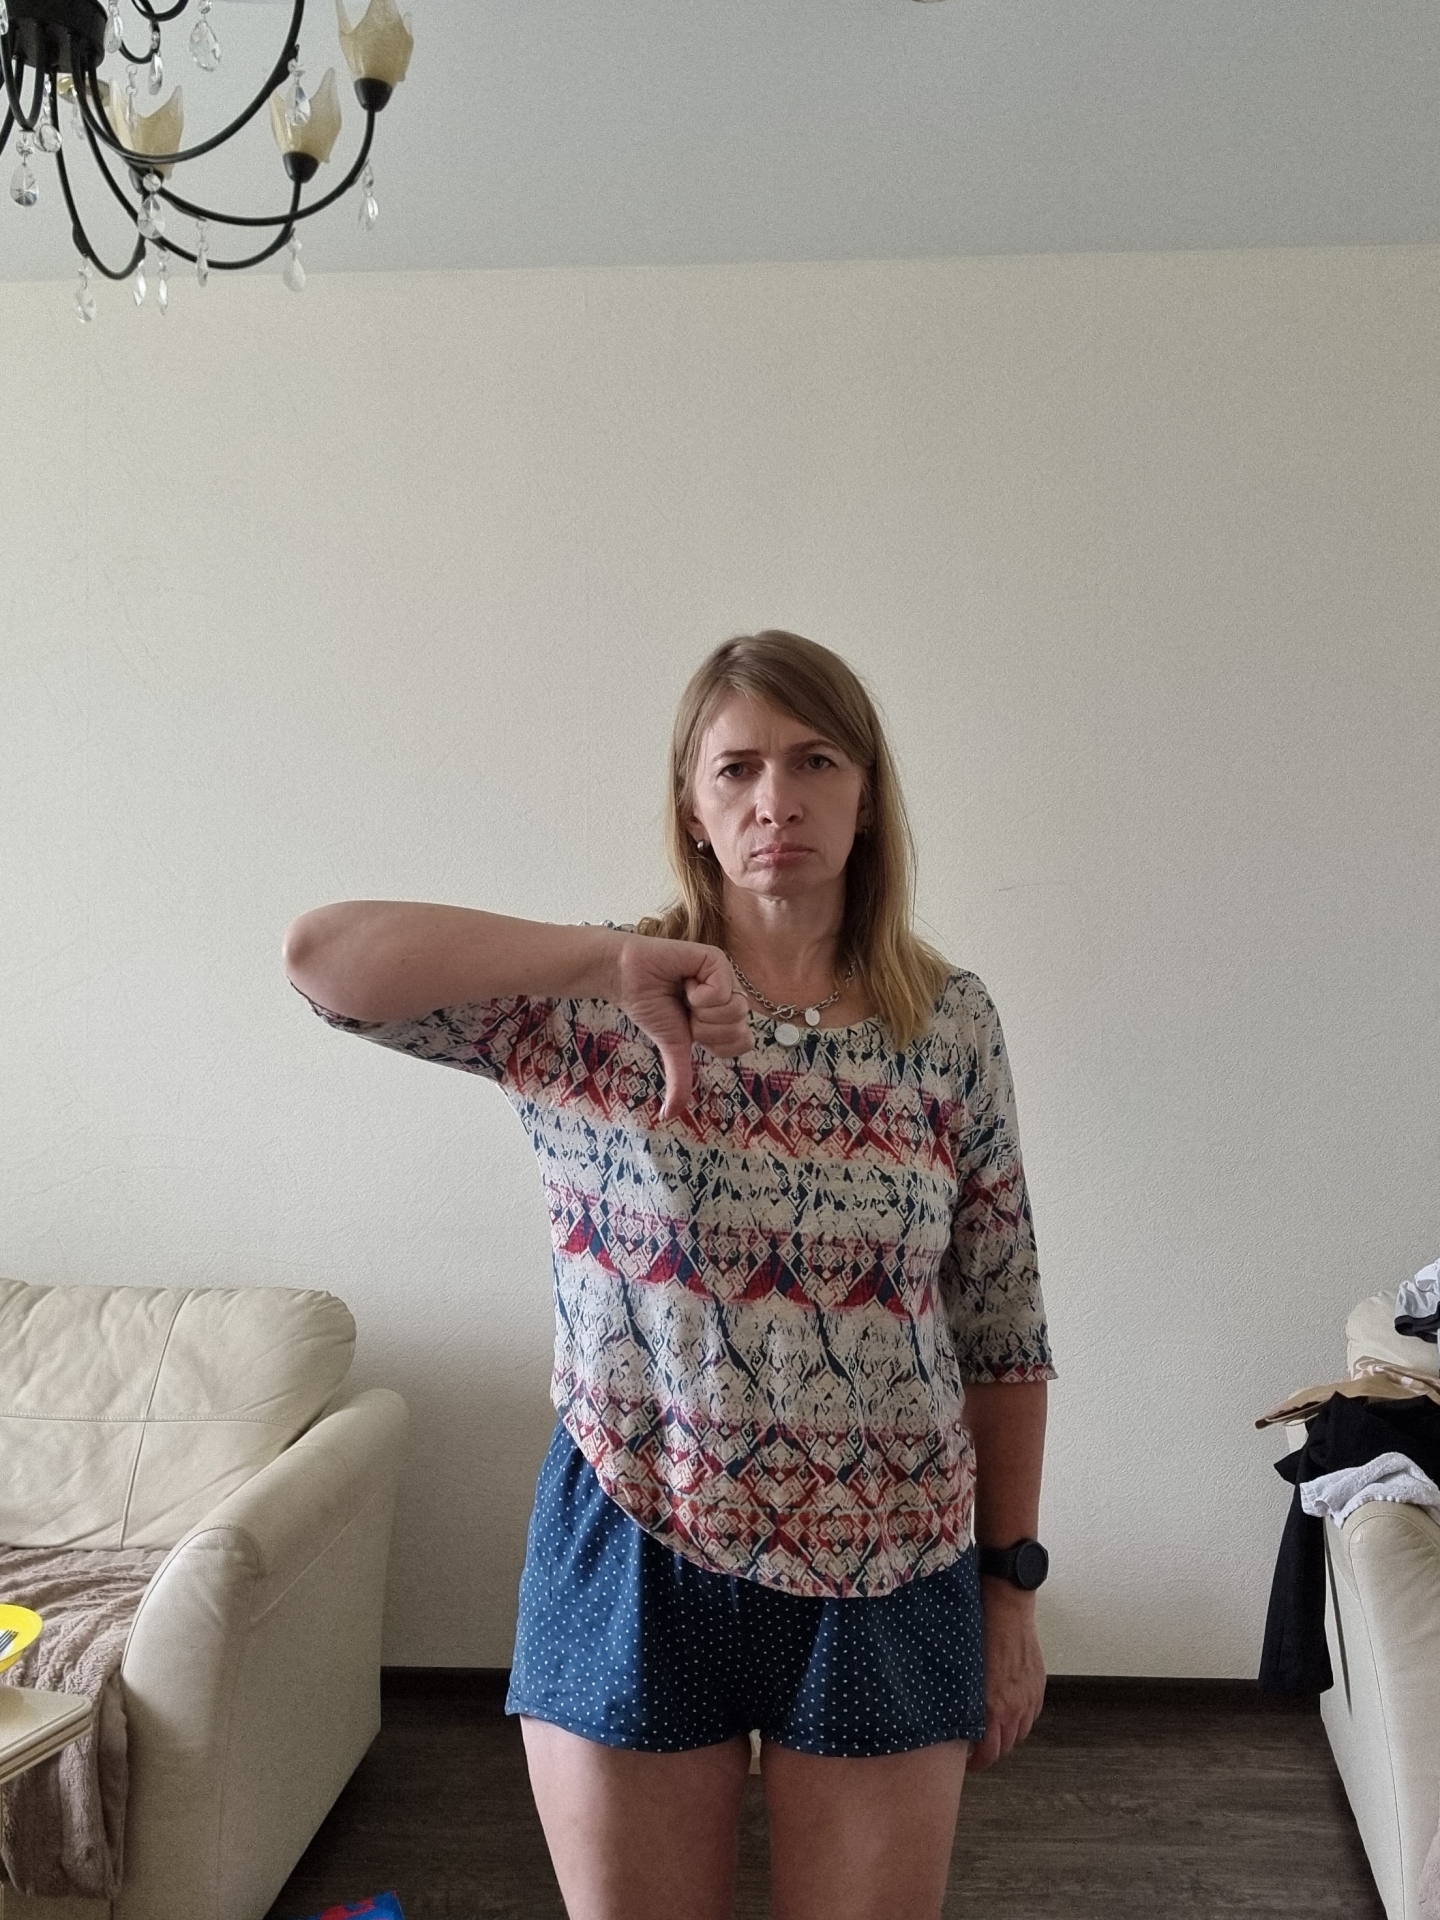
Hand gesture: dislike